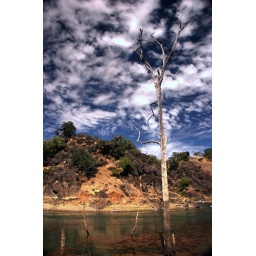
The lake is man-made. Some dead trees remain standing in the water.